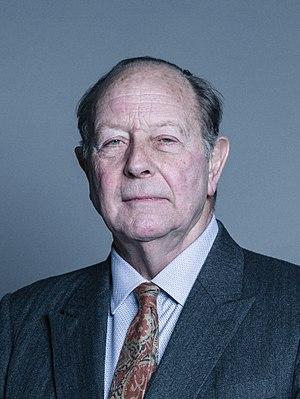
Archibald Gavin Hamilton, baron Hamilton d'Epsom, PC est un homme politique du Parti conservateur britannique.
La circonscription d'Epsom and Ewell est une circonscription parlementaire britannique située dans le Surrey. Elle comprend l'intégralité du district d'Epsom and Ewell, avec les villes d'Epsom et Ewell.